Only You (2009 TV series)

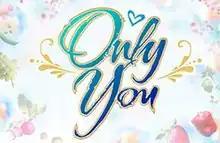
Title card

Only You is a 2009 Philippine television drama broadcast by ABS-CBN. The series is based on the 2005 South Korean drama series of the same title. Directed by Rory B. Quintos, it stars Angel Locsin, Diether Ocampo and Sam Milby. It aired on the network's Primetime Bida line 8p and worldwide on TFC from April 27 to August 21, 2009, replacing "I Love Betty La Fea" and was replaced by "Dahil May Isang Ikaw".